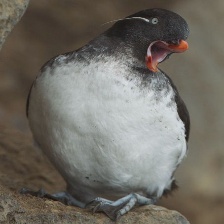
Species: PARAKETT  AUKLET
Scientific name: AETHIA PSITTACULA